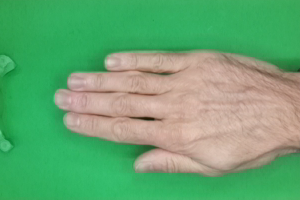
Label: paper